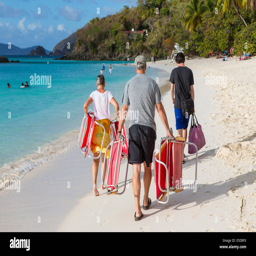
family packed up and leaving beach on the island of person